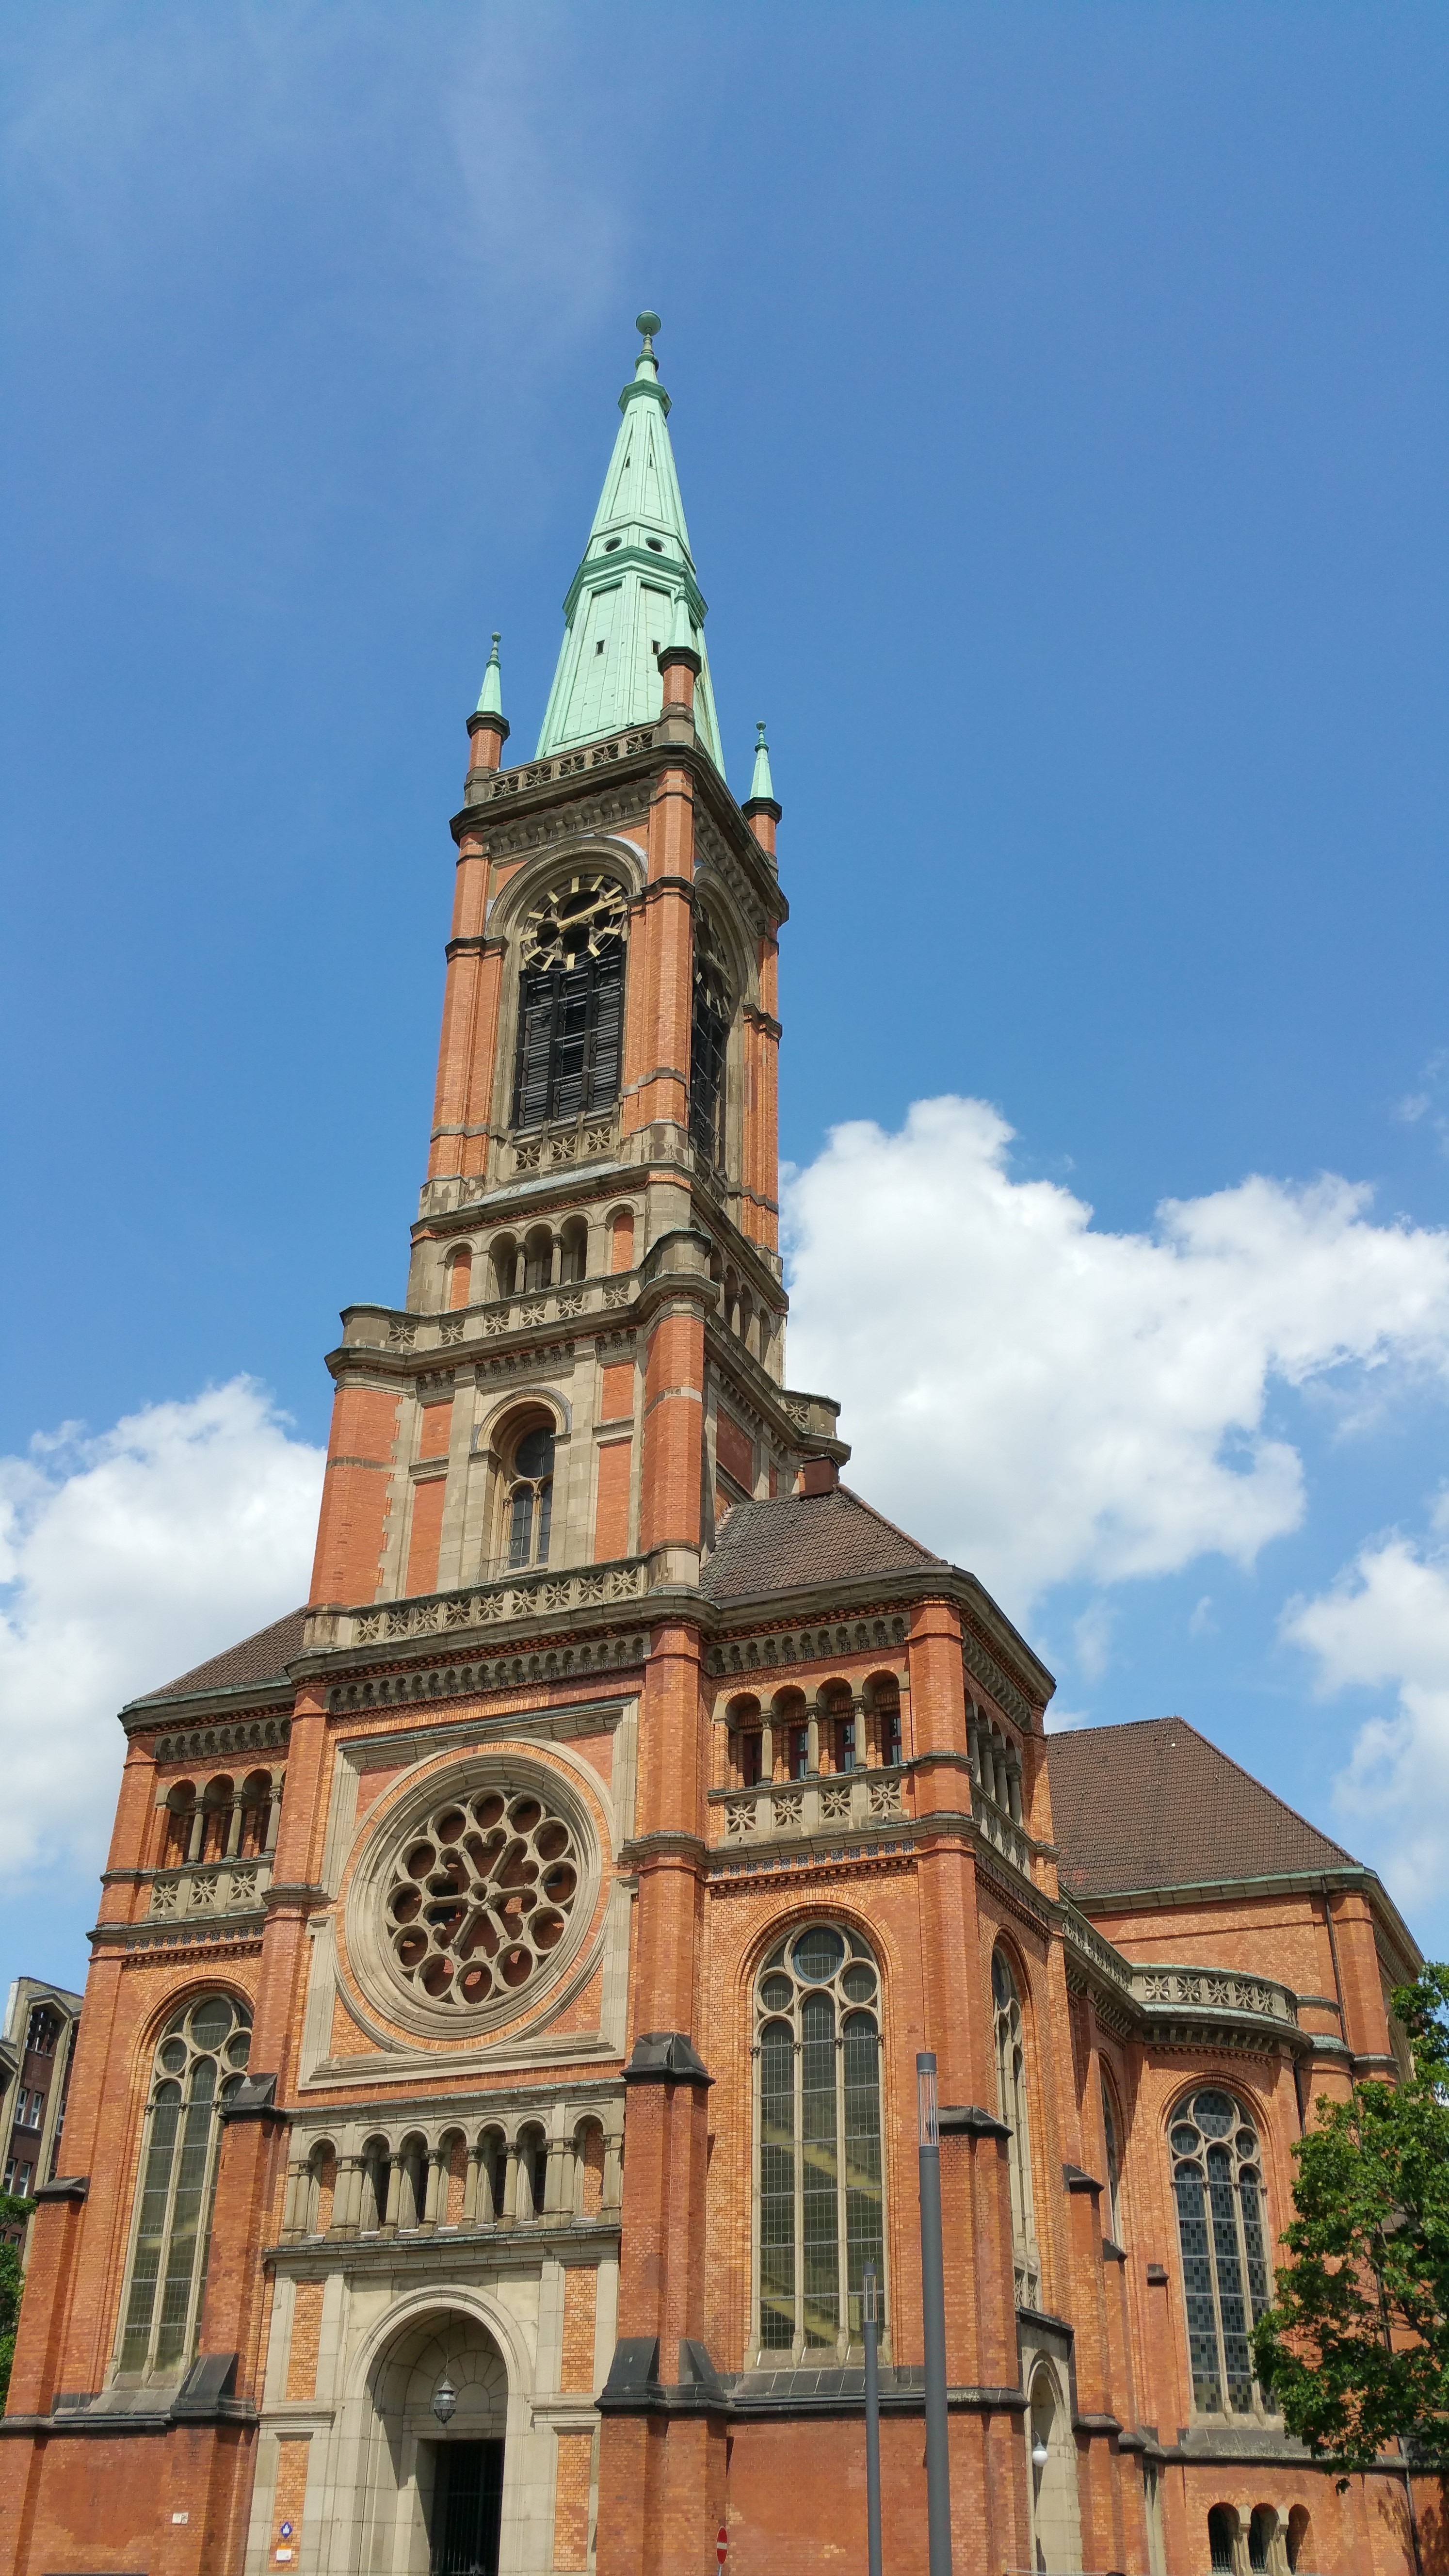
town, building, city, downtown, tower, landmark, facade, church, cathedral, historic, place of worship, clock tower, bell tower, spire, steeple, germany, basilica, dusseldorf